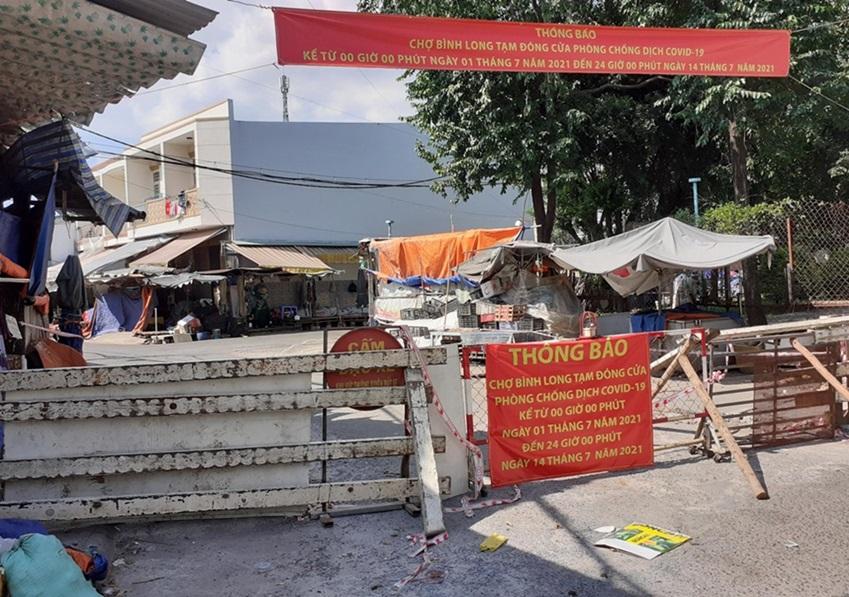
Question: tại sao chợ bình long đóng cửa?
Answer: bởi vì dịch covid-19